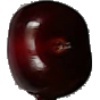
Label: cherry